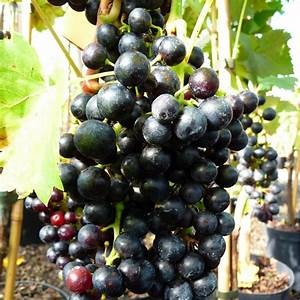
Label: grape